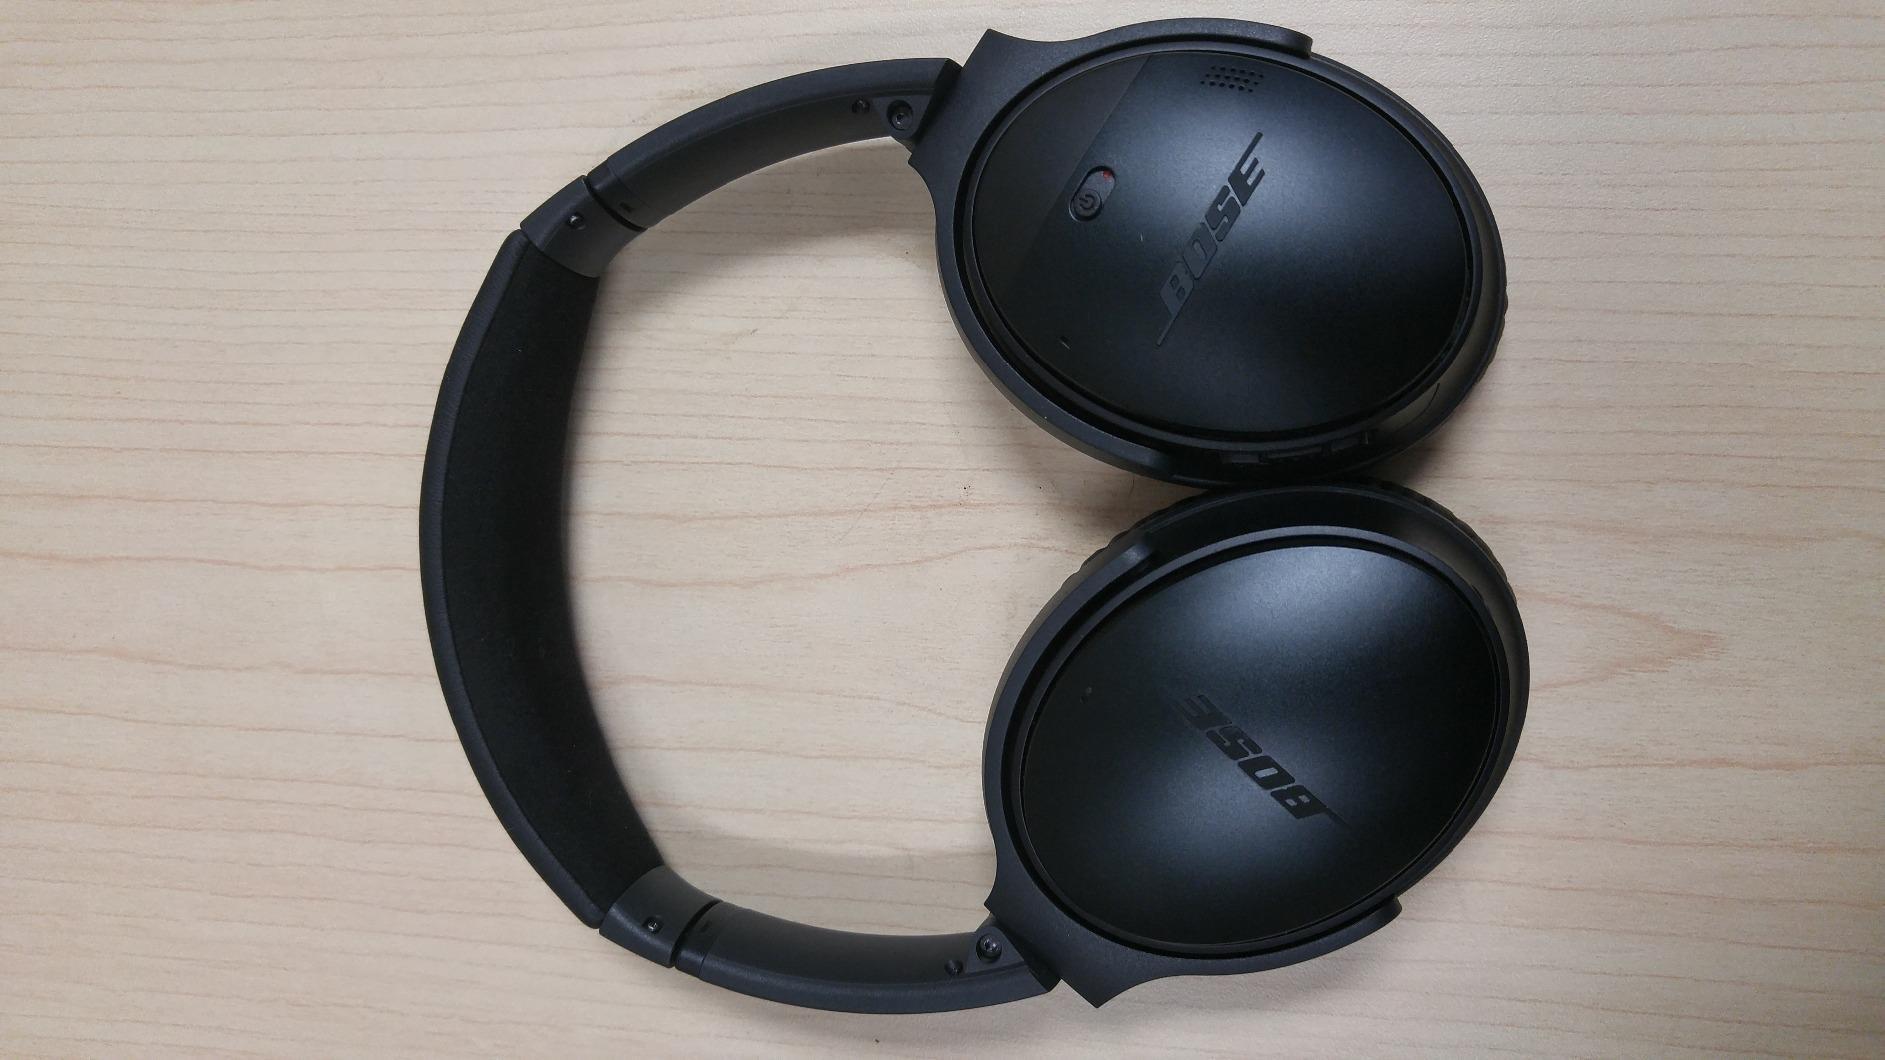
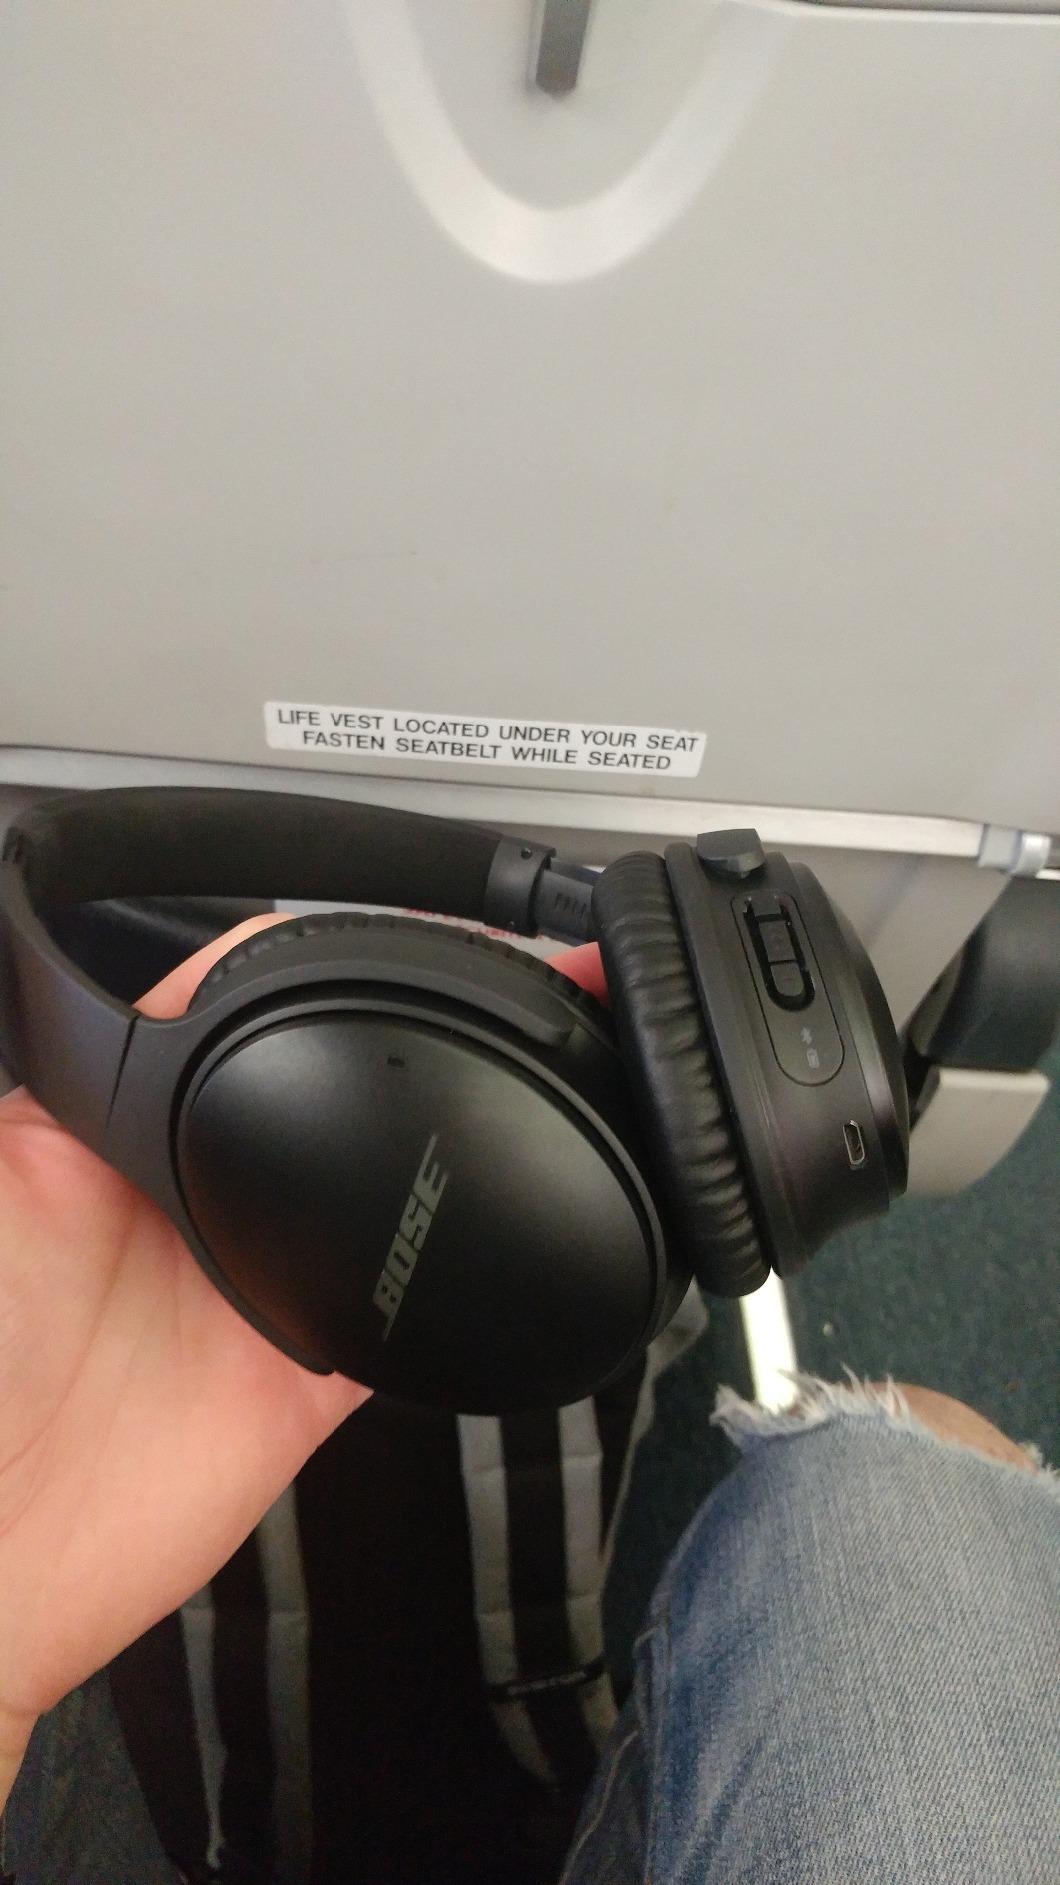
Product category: headphones
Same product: yes